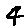
Label: 4